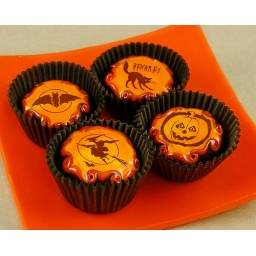
Orange glass plate with art glass Halloween chocolates handcrafted by Hulet Glass.